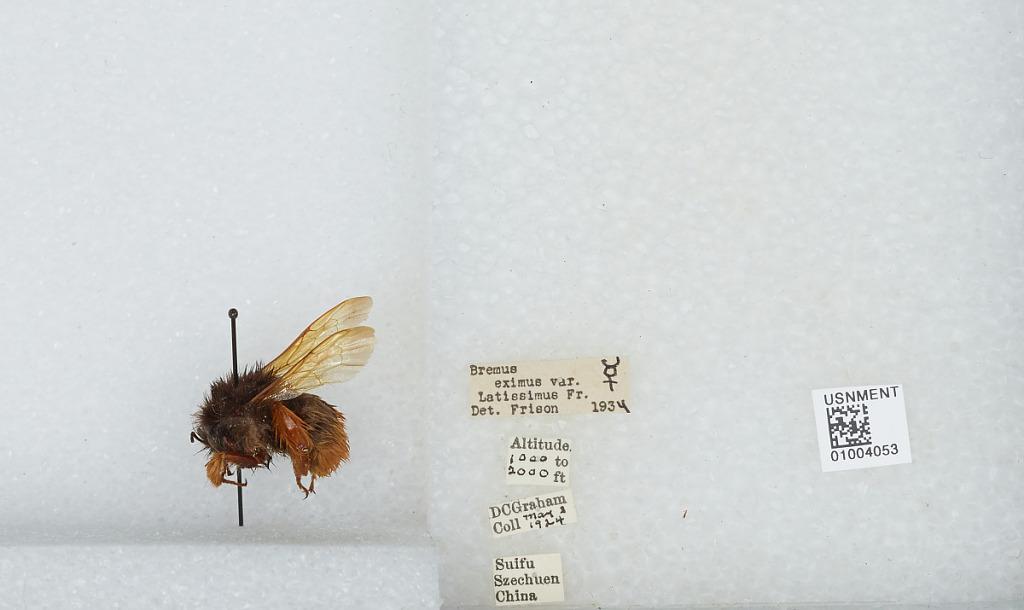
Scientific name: Bombus (Rufipedibombus) eximius Smith
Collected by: D. Graham
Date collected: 1934-5-3
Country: China
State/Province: Sichuan
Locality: Yibin
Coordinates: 28.77, 104.62
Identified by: Frison